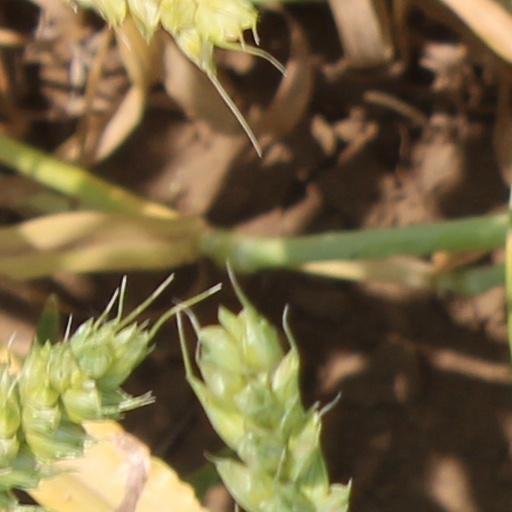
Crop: wheat